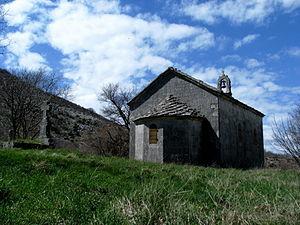
Mišljen est un village de Bosnie-Herzégovine. Il est situé dans la municipalité de Ljubinje et dans la République serbe de Bosnie. Selon les premiers résultats du recensement bosnien de 2013, il ne compte plus aucun habitant.
L'éparchie de Hum-Herzégovine et du littoral est une éparchie, c'est-à-dire une circonscription de l'Église orthodoxe serbe. Elle est située en Bosnie-Herzégovine et, partiellement, en Croatie et au Monténégro ; son siège se trouve à Mostar. En 2006, elle est administrée par l'évêque Grigorije.
L'église Saint-Basile-d'Ostrog est située en Bosnie-Herzégovine, sur le territoire du village de Mišljen et dans la municipalité de Ljubinje. Elle est inscrite sur la liste provisoire des monuments nationaux de Bosnie-Herzégovine.